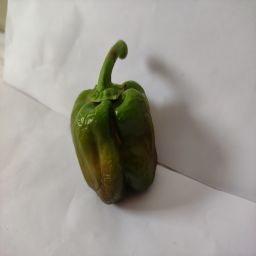
Crop: Bell Pepper
Quality: Old